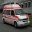
Label: ambulance